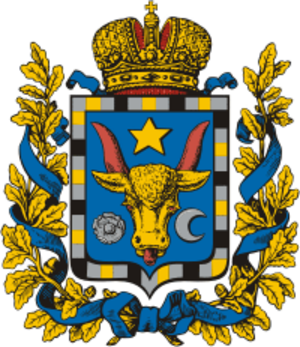
Le gouvernement de Bessarabie est une division administrative de l’Empire russe créée à partir d’un territoire pris en 1812, sous le règne du tsar Alexandre Iᵉʳ, aux principautés danubiennes vassales de l’Empire ottoman, par le traité de Bucarest dont les articles 4 et 5 précisent la surface de 45 630 km², la démographie avec 482 630 habitants et le nombre de localités avec 5 citadelles, 4 ports, 17 villes et 695 villages et hameaux. La capitale est fixée à Chișinău, devenue Kichinev. Le territoire est organisé en 1812 en kraï de Moldavie et Bessarabie autonome, gouverné par le boyard moldave Scarlat Sturdza, puis devient en 1828 l’oblast de Bessarabie, et en 1871 un gouvernement qui existe jusqu’en 1917. À la population moldave locale se sont ajoutées, durant les 105 ans d’appartenance à l’Empire russe, d’importantes minorités allemandes, arméniennes, bulgares, gagaouzes, juives, russes, ukrainiennes et même suisses qui y reçurent des terres ou y trouvèrent de l’emploi dans les services, l’administration ou le commerce en développement durant le XIXᵉ siècle.
Le blason de l'Ukraine est formé par un champ unique, d'azur, dans lequel apparaît une composition préhéraldique liée à la dynastie des Riourikides en place au Xᵉ siècle et d'autres éléments héraldiques remontant au XVᵉ siècle. Cette composition est nommée trident ; c'est l'un des plus vieux symboles existants car il remonte au XIIᵉ siècle. Selon la plupart des historiens, la signification du trident ukrainien semblerait être la représentation symbolique d'un faucon gerfaut fondant sur une proie en piqué, stylisé selon une influence viking. Des fouilles archéologiques ont montré que des figures de tridents apparaissent dès le Iᵉʳ siècle av. J.-C. C'est officiellement le blason de l'Ukraine depuis le 26 juin 1996. C'était déjà le symbole national durant la période pendant laquelle le pays avait déjà été indépendant précédemment.